Metro-Goldwyn-Mayer

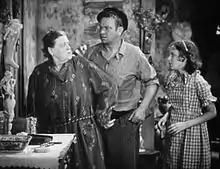
Marie Dressler and Wallace Beery in "Min and Bill" (1930)

In addition to a large short-subjects program of its own, MGM also distributed the shorts and features produced by Hal Roach Studios, including comedy shorts starring Laurel and Hardy, Our Gang and Charley Chase. The studio's distribution deal with Roach lasted from 1927 to 1938, and MGM benefited in particular from the success of the popular Laurel and Hardy films. In 1938, MGM purchased the rights to the Our Gang series from Roach and production of the successful series moved to the MGM studios, where it continued until 1944. From 1929 to 1931, MGM produced a series of comedy shorts called "All Barkie Dogville Comedies", in which trained dogs were dressed up to parody contemporary films and were voiced by actors. One of the shorts, "The Dogway Melody" (1930), spoofed MGM's hit 1929 musical "The Broadway Melody".